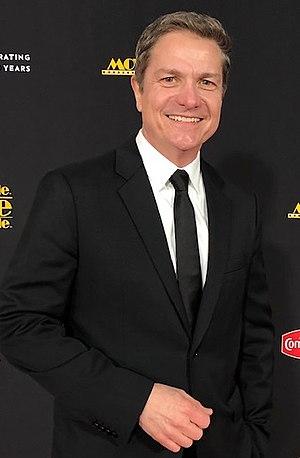
James Moll est un réalisateur américain et producteur de films.